Raymond De Becker

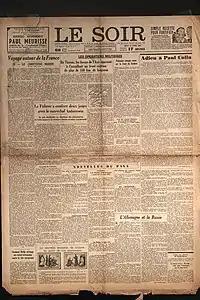
A 1943 edition of "the stolen "Le Soir""

A gifted writer and polemicist, De Becker became an active writer and was actively involved in a large number of newspapers, reviews, pamphlets, and books from 1930 in which he articulated his sense of Catholic spirituality and contempt for the "established disorder" of parliamentarism, materialism, and the hierarchies of the Church. He set out his views at length in the pamphlets "Le Christ, roi des Affaires" ('Christ, King of Business'; 1930) and "Pour un ordre nouveau" ('For a New Order'; 1932) which "testify to the abstraction of his political thought and his attachment to an authoritarian, corporatist and regionalistic régime of a Medieval type". De Becker was also widely known to be homosexual by 1935 and became increasingly distanced from the Christianity and instead became increasingly interested instead in Europeanism and the need for reconciliation between France and Germany. He strongly supported neutrality after the reaffirmation of the policy by Belgium in 1936. He edited the newspaper "Indépendance" from 1936 to 1939 and wrote widely on the importance of Belgian neutrality in another newspaper, covertly funded by Nazi Germany, called "L'Ouest" from 1939.